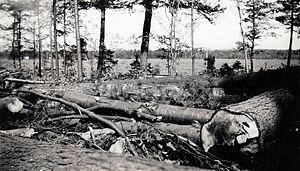
L’ouragan de Nouvelle-Angleterre de 1938 fut le premier grand ouragan à affecter les côtes de Nouvelle-Angleterre depuis 1869. Cette tempête s'est formée au large des côtes d’Afrique en septembre 1938, atteignant la catégorie 5 sur l’échelle de Saffir-Simpson avant de se dissiper en ouragan de catégorie 3 à Long Island le 21 septembre. Cet ouragan tua plus de 682 personnes, endommagea ou détruisit plus de 57 000 maisons, et fit pour plus de 4,7 milliards de $US de dégâts. En 1951, on pouvait encore voir des arbres et des bâtiments portant les séquelles de cette catastrophe climatique.